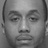
Emotion: neutral